Okano Keijirō

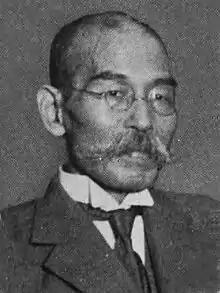

was a legal scholar, a politician and cabinet minister in the pre-war Empire of Japan.